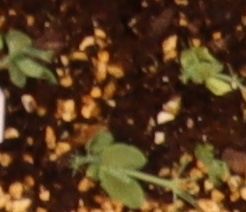
Label: Field Pea